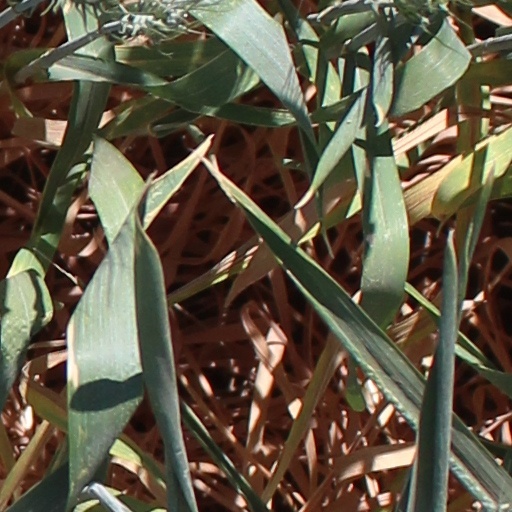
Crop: wheat